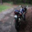
Label: motorcycle